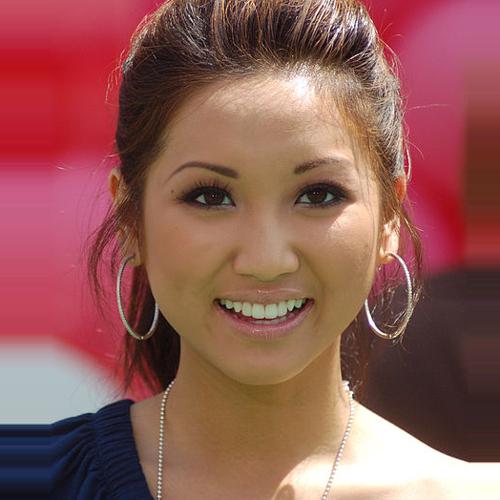
Age: 20